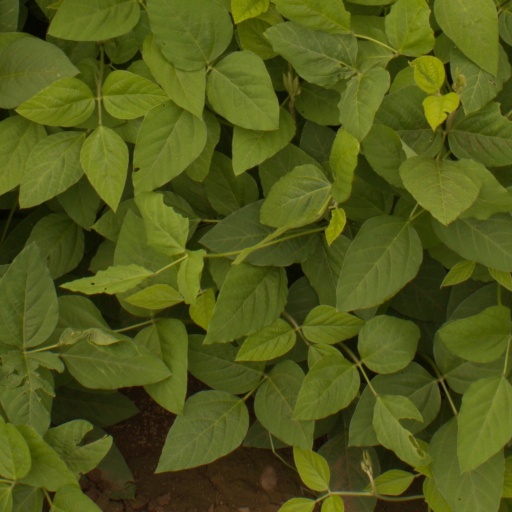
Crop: soybean